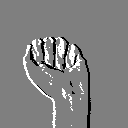
ASL letter: a